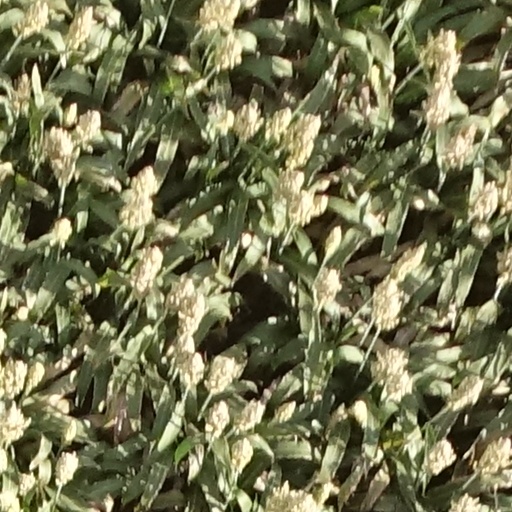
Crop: sorghum